Yucatan flycatcher

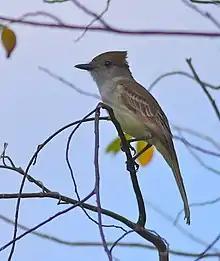

The Yucatan flycatcher is long and weighs . The sexes have the same plumage. Adults of the nominate subspecies have a crown whose feathers have dark brown centers and wide rufescent edges; the feathers form a crest. They have grayish lores and half ring under the eye on an otherwise darker gray face. Their upperparts are olive-green with a rufous tinge on the uppertail coverts. Their wings are mostly brown with wide rufous outer edges on the primaries and pale grayish white outer edges on the other flight feathers. Their greater and median wing coverts have pale gray tips that form indistinct wing bars. Their tail is mostly brown with rufous inner webs on the central feathers and sometimes the others as well. Their throat and breast are gray and their belly and undertail coverts yellow with an olive-green wash on the flanks. Subspecies "M. y. lanyoni" has little or no rufous on the crown, almost blackish upperparts, and paler yellow underparts than the nominate. "M. y. navai" has upperparts intermediate between the nominate and "lanyuoni" and lighter yellow underparts than the nominate. All subspecies have a dark blackish iris, bill, and legs and feet.